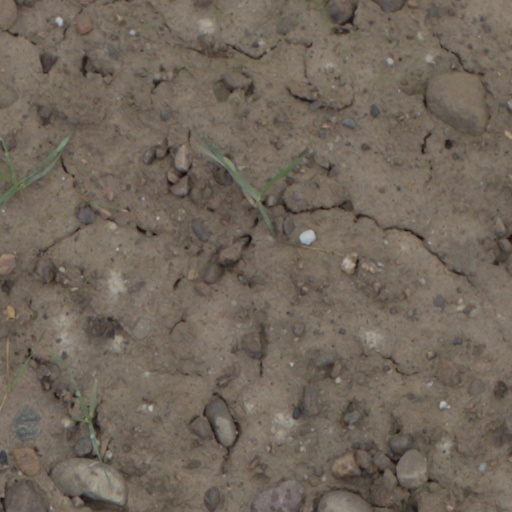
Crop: wheat